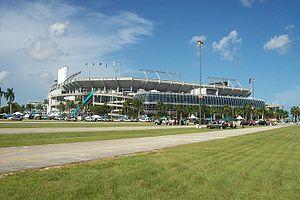
Le Hard Rock Stadium est un stade de football américain et de baseball situé à Miami Gardens, dans la banlieue nord de Miami, en Floride.